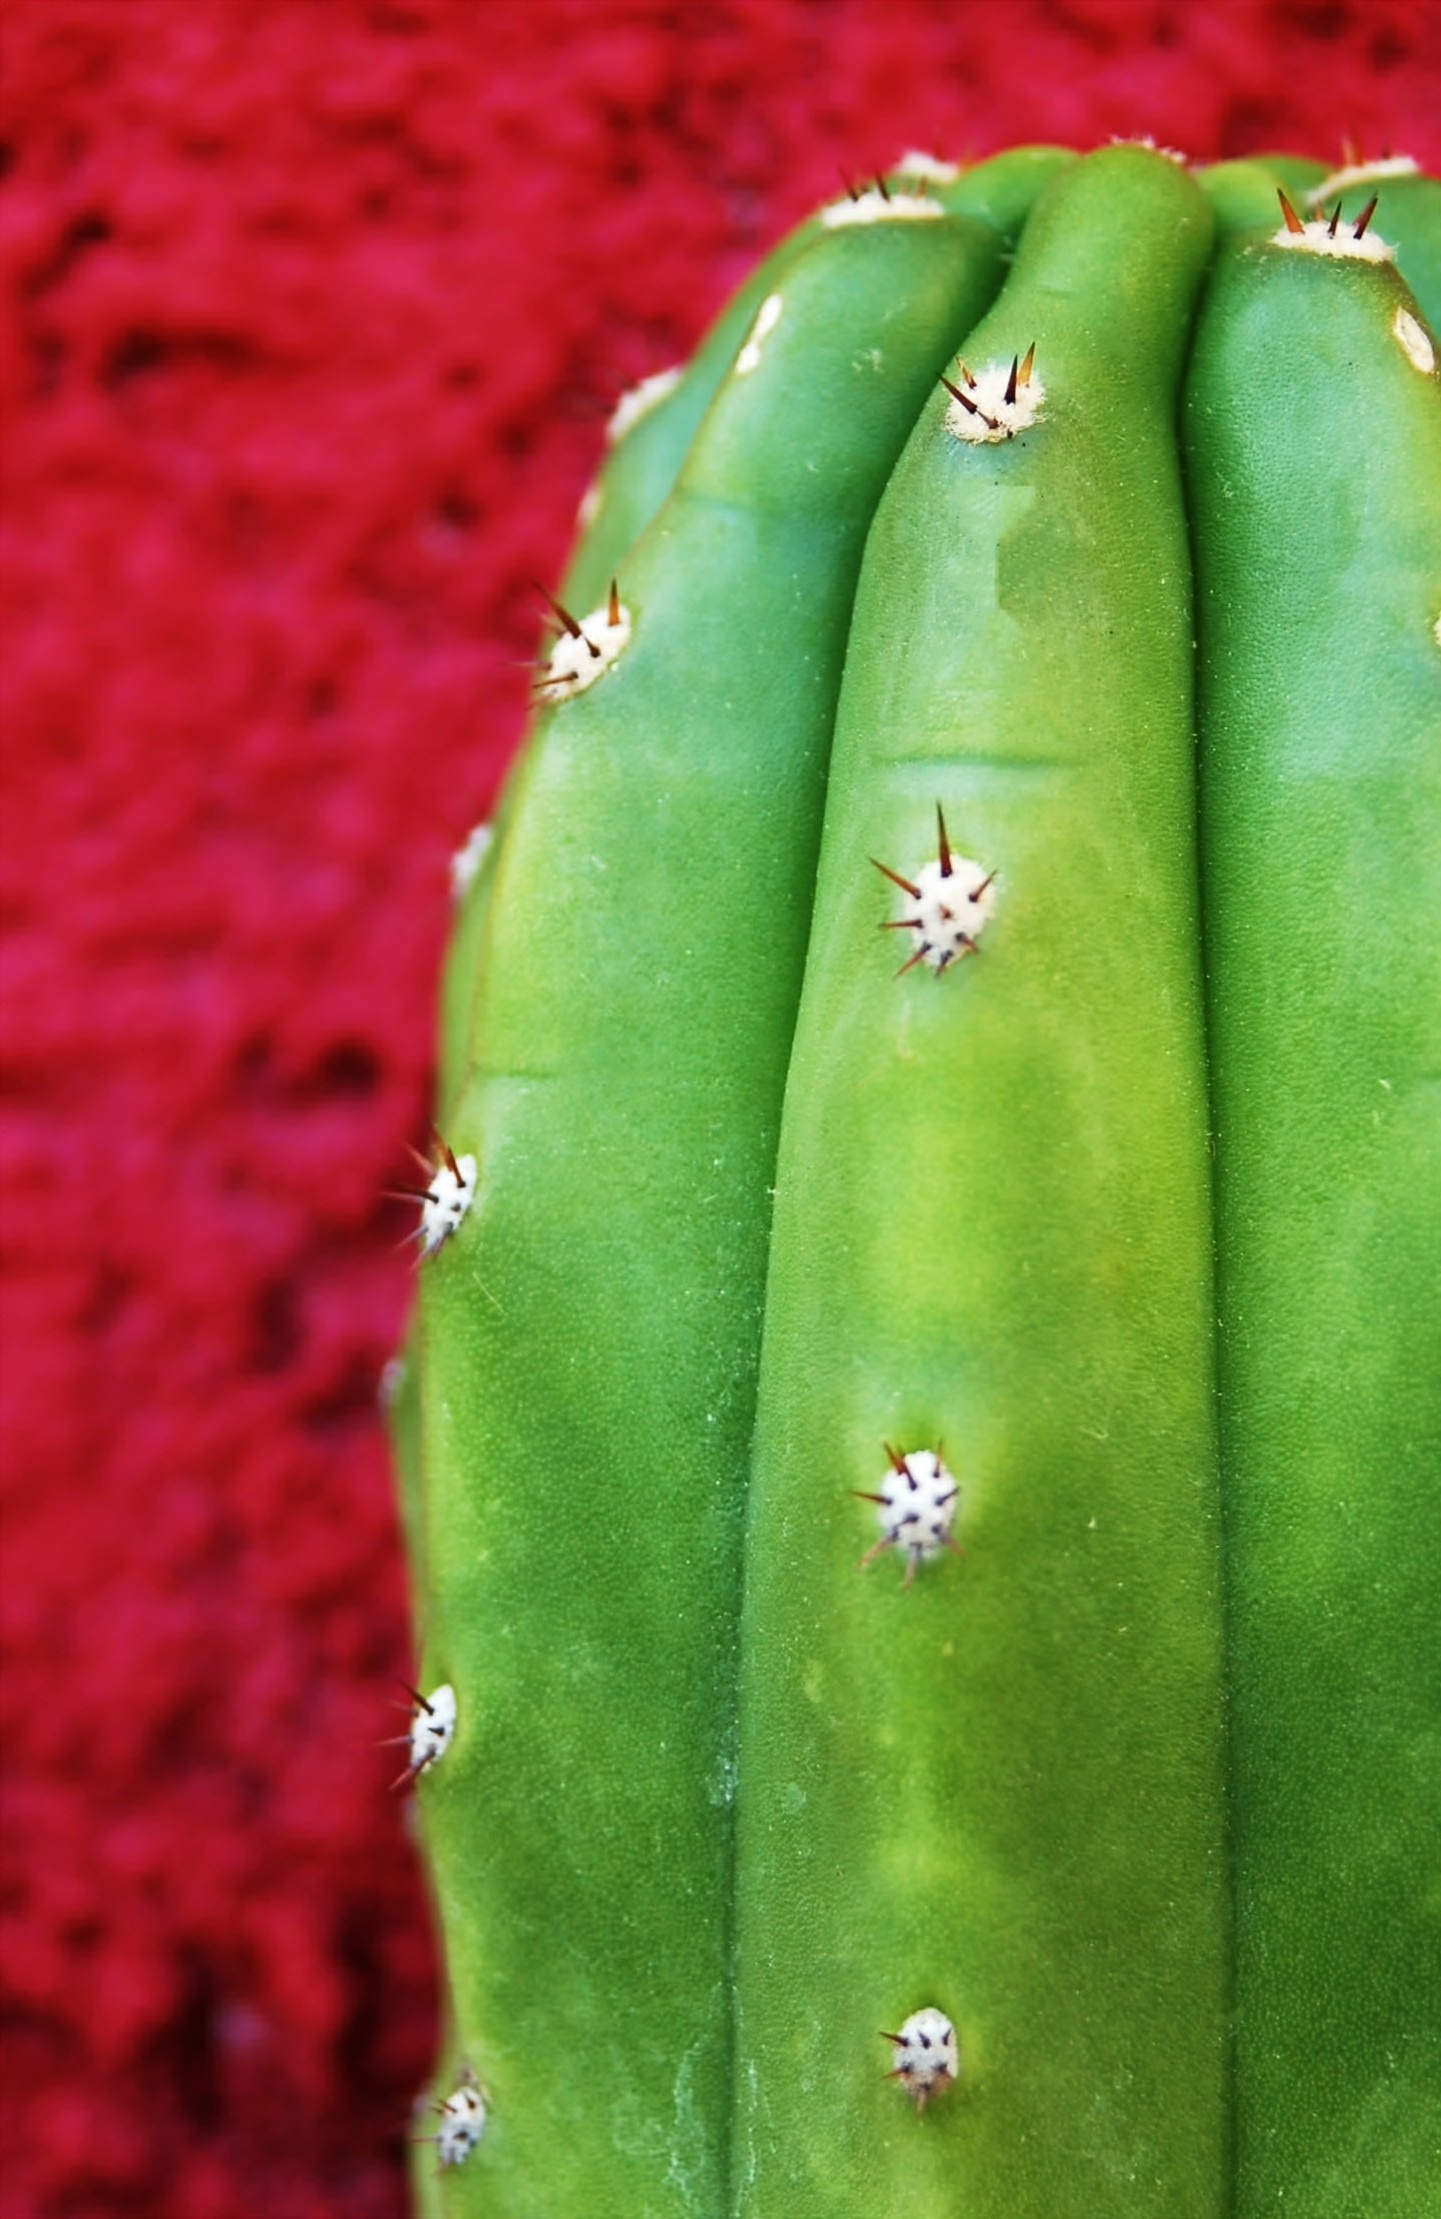
cactus, plant, fruit, texture, leaf, flower, food, green, symbol, produce, vegetable, botany, flora, plants, background, mexico, barbed, drugs, macro photography, flowering plant, san pedro, plant stem, land plant, nopal, entheogens, entheogen